Tanah Surga... Katanya

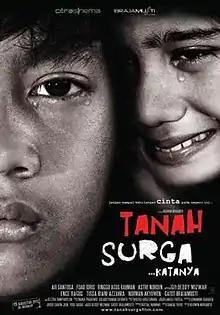
Film poster

Tanah Surga... Katanya ("Paradise's Land... They Say") is a 2012 Indonesian drama film directed by Herwin Novianto. The film won four awards at the Indonesian Film Festival in 2012, including Best Feature Film.